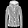
Label: Coat